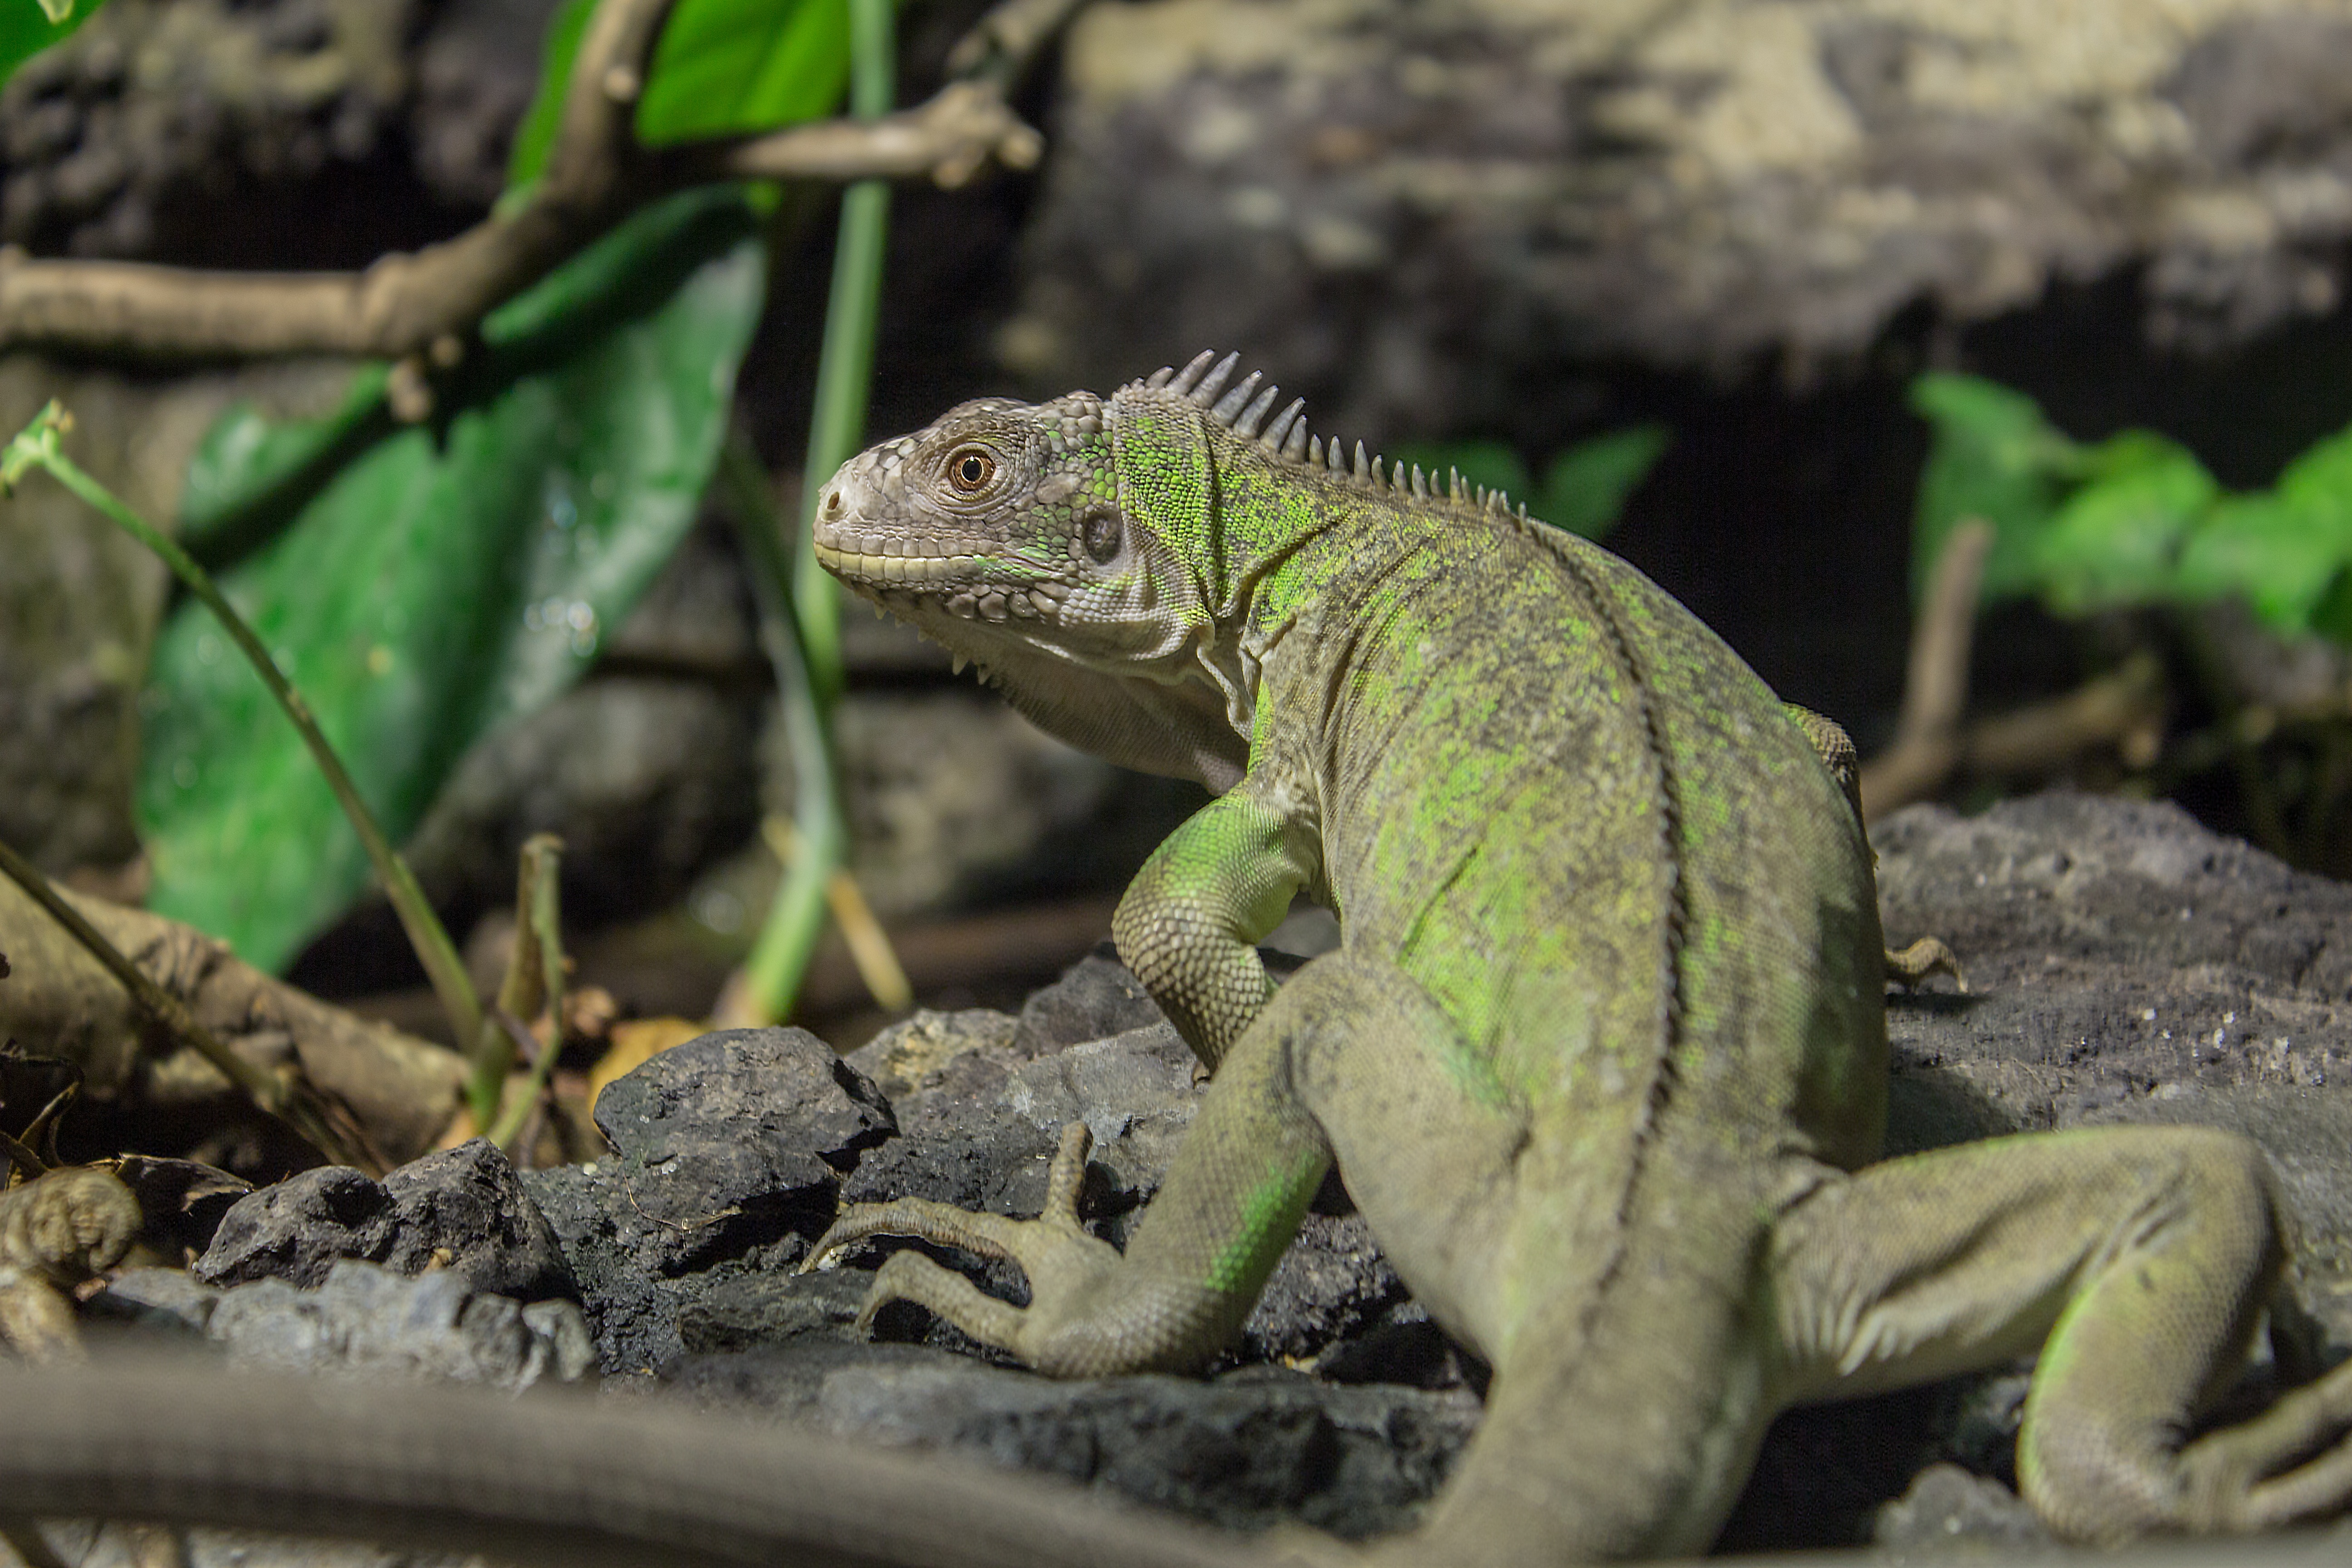
animal, wildlife, zoo, green, reptile, iguana, fauna, lizard, green lizard, vertebrate, creature, scaly, iguania, lacerta, agamidae, dactyloidae, small antillean iguana, scaled reptile, lacertidae, african chameleon